Xarém

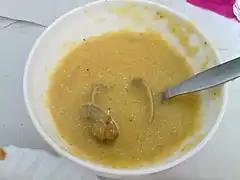
Algarvian xarém, a dish from Portugal

Xarém or xerém is a thick soup or porridge from Algarve, Portugal that is eaten in Cape Verde and Brazil as well. It has a corn flour base combined with other traditional ingredients which vary by region. The dish is prepared using corn meal, clams or sardines, and grilled meats. The Algarvian version is most commonly prepared using clams.